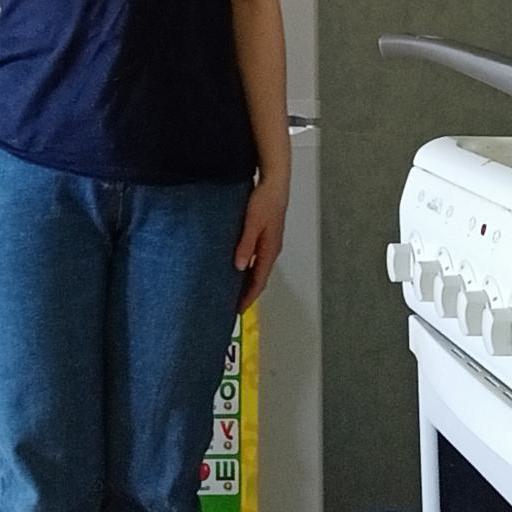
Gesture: no_gesture